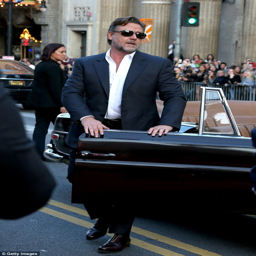
looking good : person wore a dark suit but left his white shirt unbuttoned for a casual look